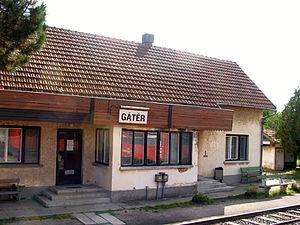
Gátér est un village et une commune du comitat de Bács-Kiskun en Hongrie.